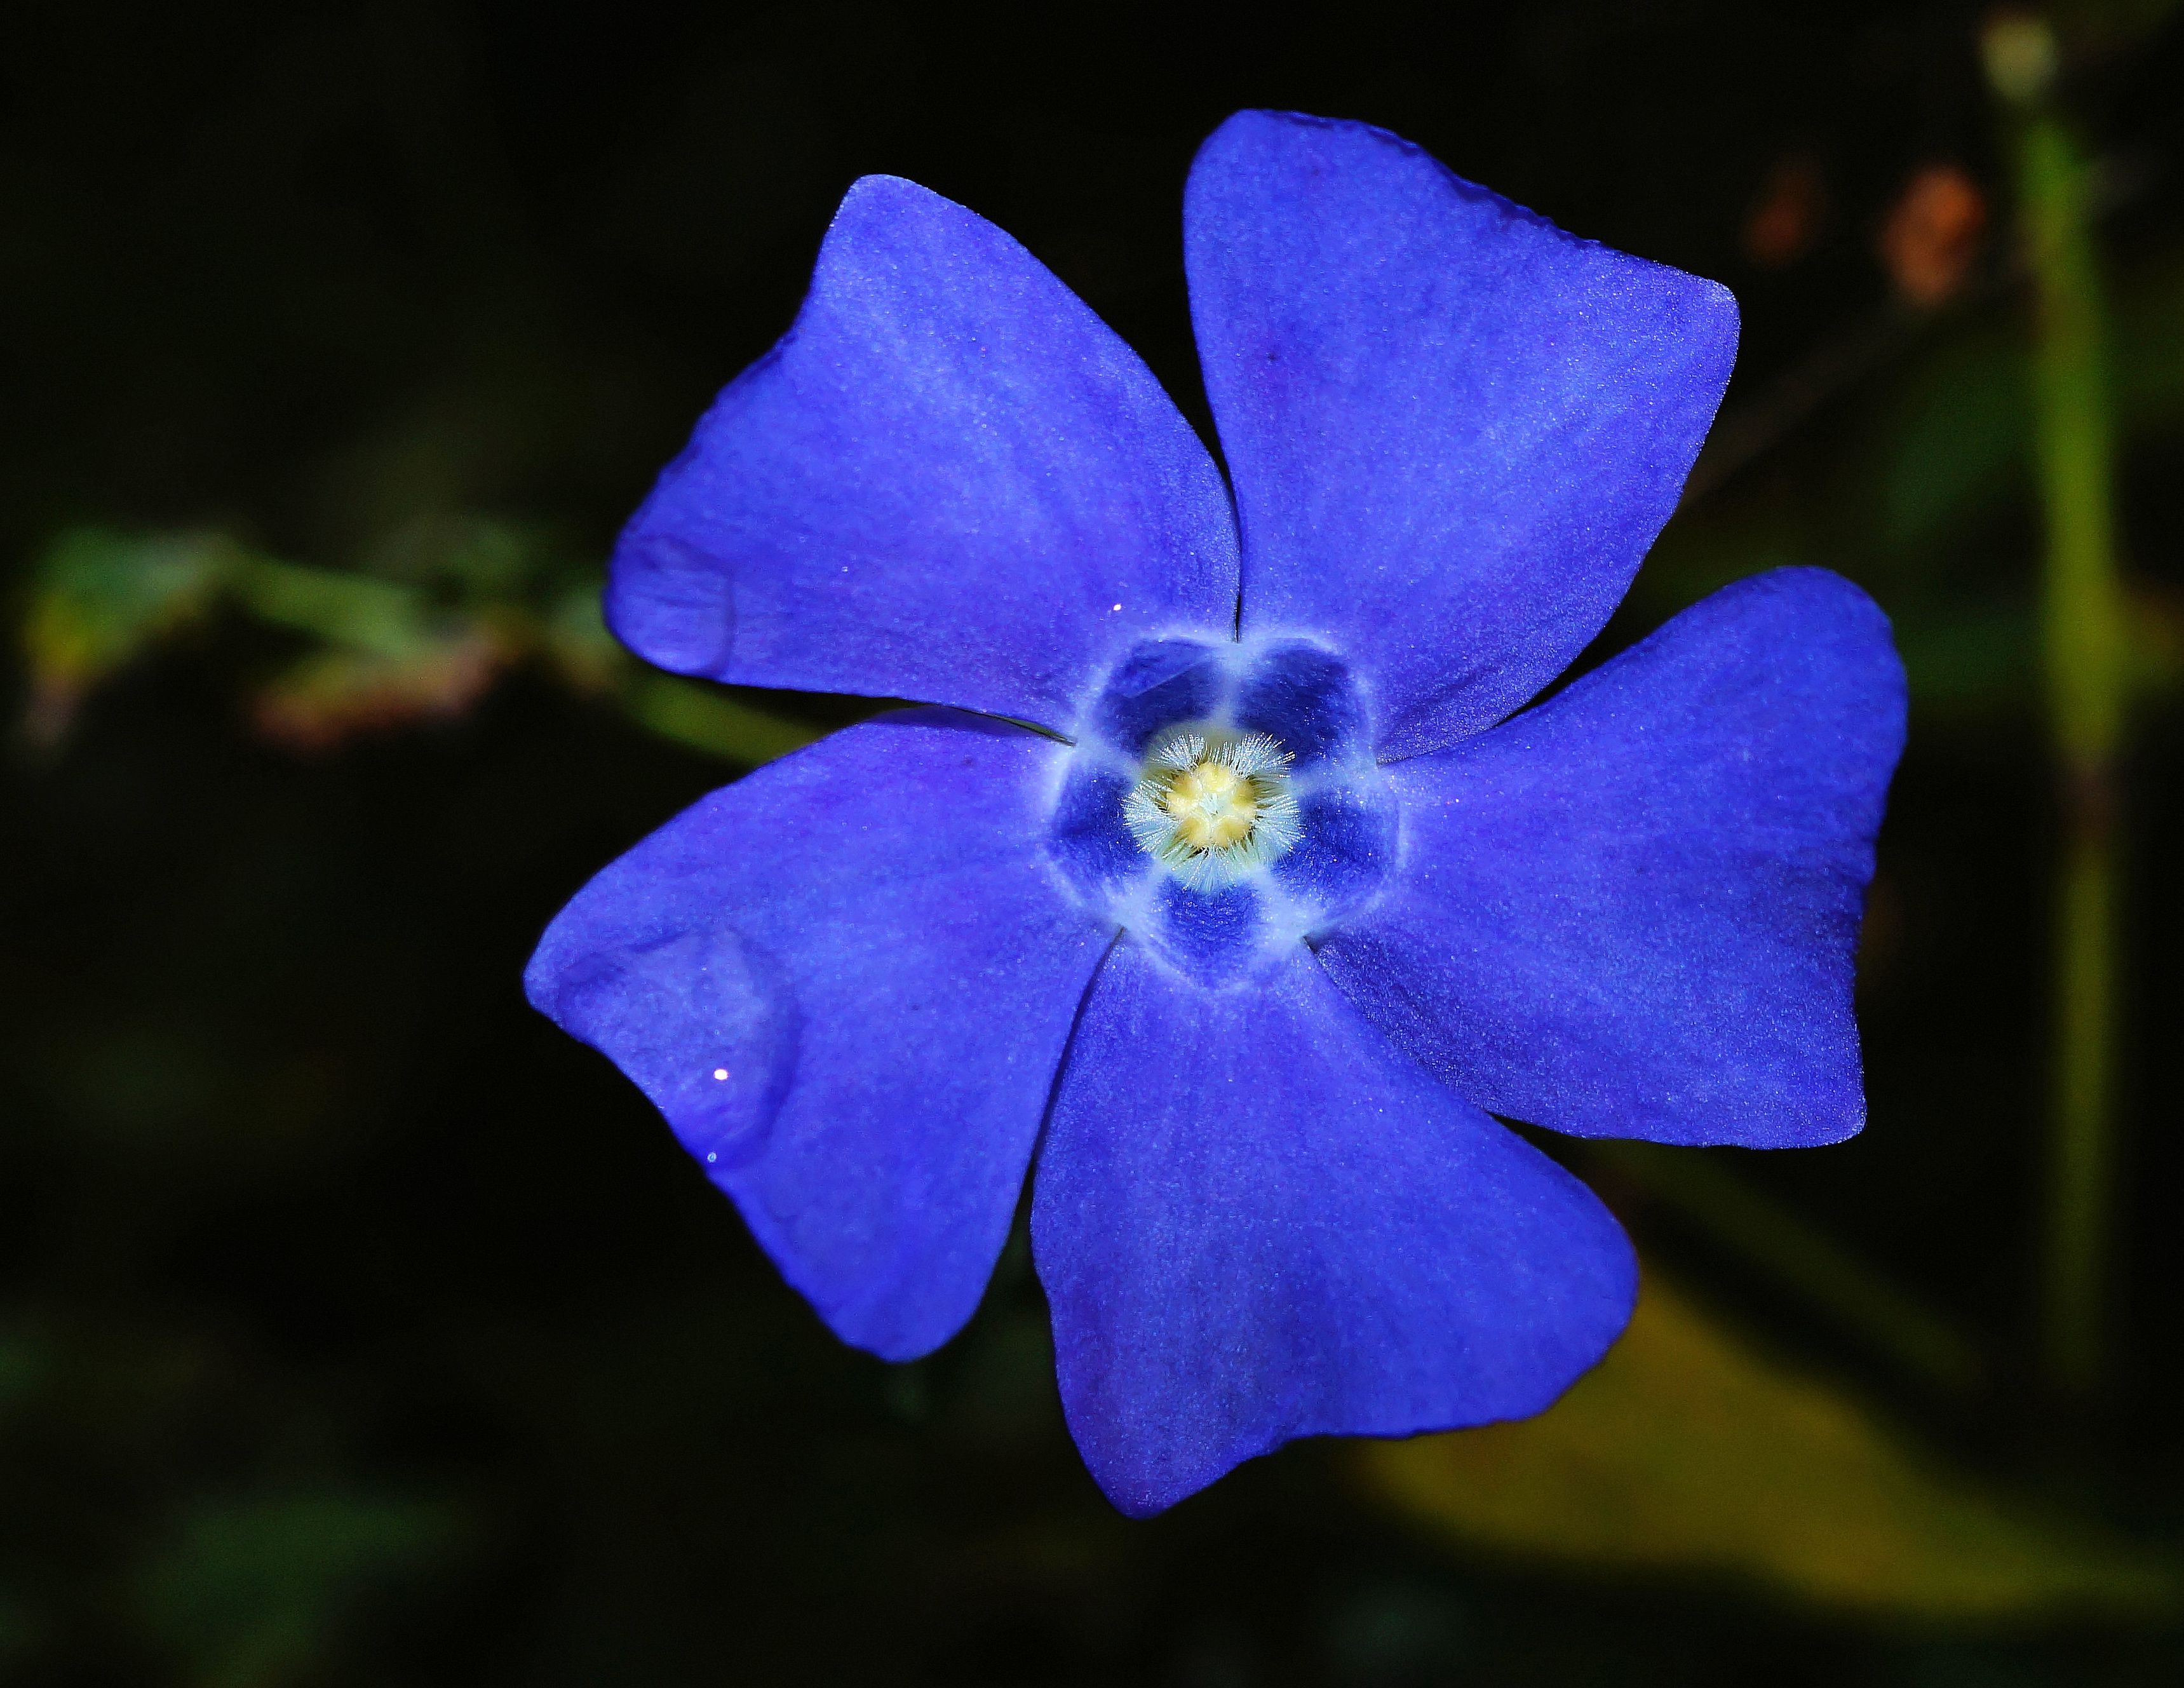
nature, blossom, plant, flower, petal, bloom, macro, blue, garden, close, flora, wildflower, vegetation, bright, macro photography, late autumn, flowering plant, bellflower family, annual plant, plant stem, land plant, dayflower family, beach moonflower